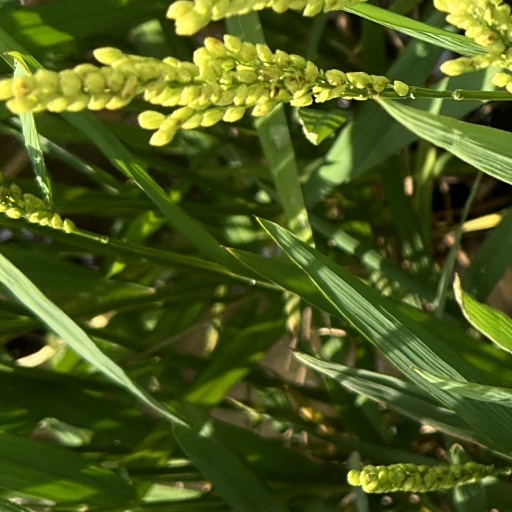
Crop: rice